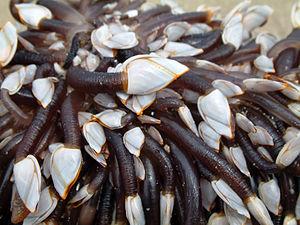
L’anatife est une espèce de crustacés cirripèdes.
Les Multicrustacea constituent une super-classe de crustacés.
Les Arthropodes — du grec arthron « articulation » et podos « pied », aussi appelés « articulés » — sont un embranchement d'animaux protostomiens dont le plan d'organisation est caractérisé par un corps segmenté. Ils sont formés de métamères hétéronomes munis chacun d'une paire d'appendices articulés et recouvert d'une cuticule ou d'une carapace rigide, qui constitue leur exosquelette, dans la plupart des cas constitué de chitine. Leur mue permet, en changeant périodiquement leur squelette externe, de grandir en taille ou d'acquérir de nouveaux organes, voire de changer de forme. Ils seraient apparus il y a 543 millions d'années.